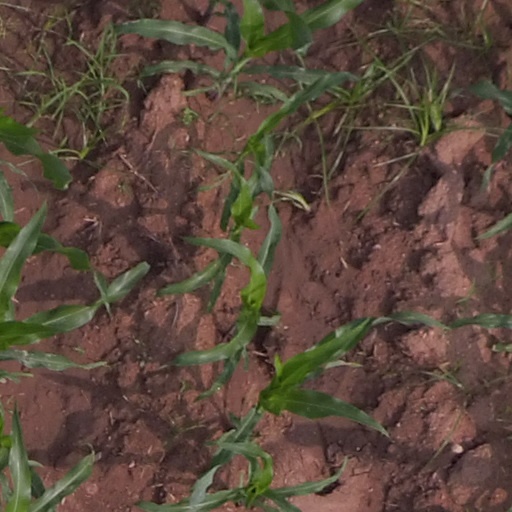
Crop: maize; corn